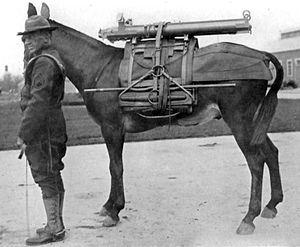
Lesley James McNair est un officier supérieur de l'United States Army qui sert notamment pendant la Première Guerre mondiale et la Seconde Guerre mondiale. Il atteint le grade de lieutenant-général durant sa carrière. Il est tué au combat pendant la Seconde Guerre mondiale et il est élevé à titre posthume au grade de général.